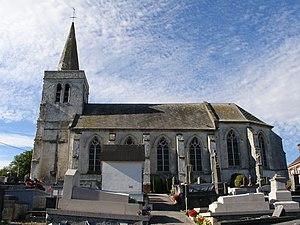
Église de Bayenghem-lès-Seninghem